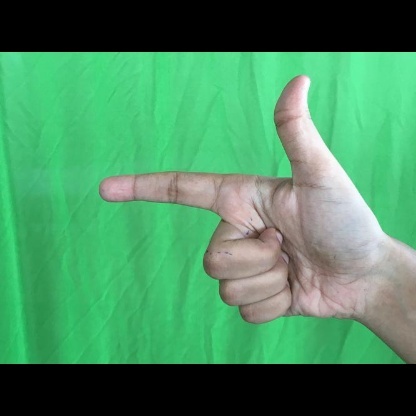
Mudra: Chandrakala